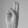
ASL letter: U